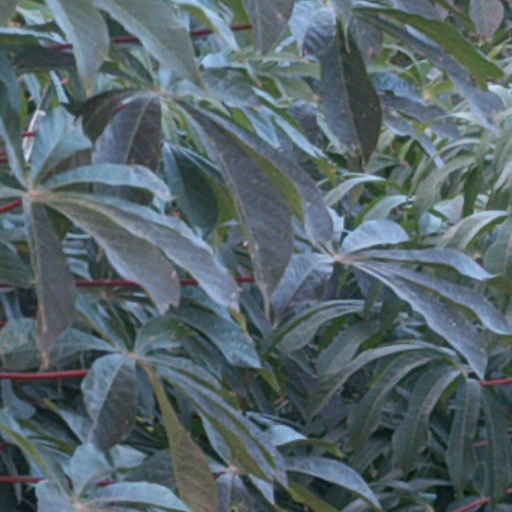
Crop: cassava